Kenton Hotel

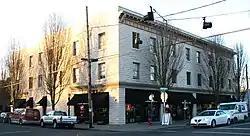

The Kenton Hotel is a historic hotel in Portland, Oregon. It was built in 1909, added to the National Register of Historic Places on October 16, 1990, and identified as a contributing resource in the Kenton Commercial Historic District when the district was added to the National Register on September 3, 2001.